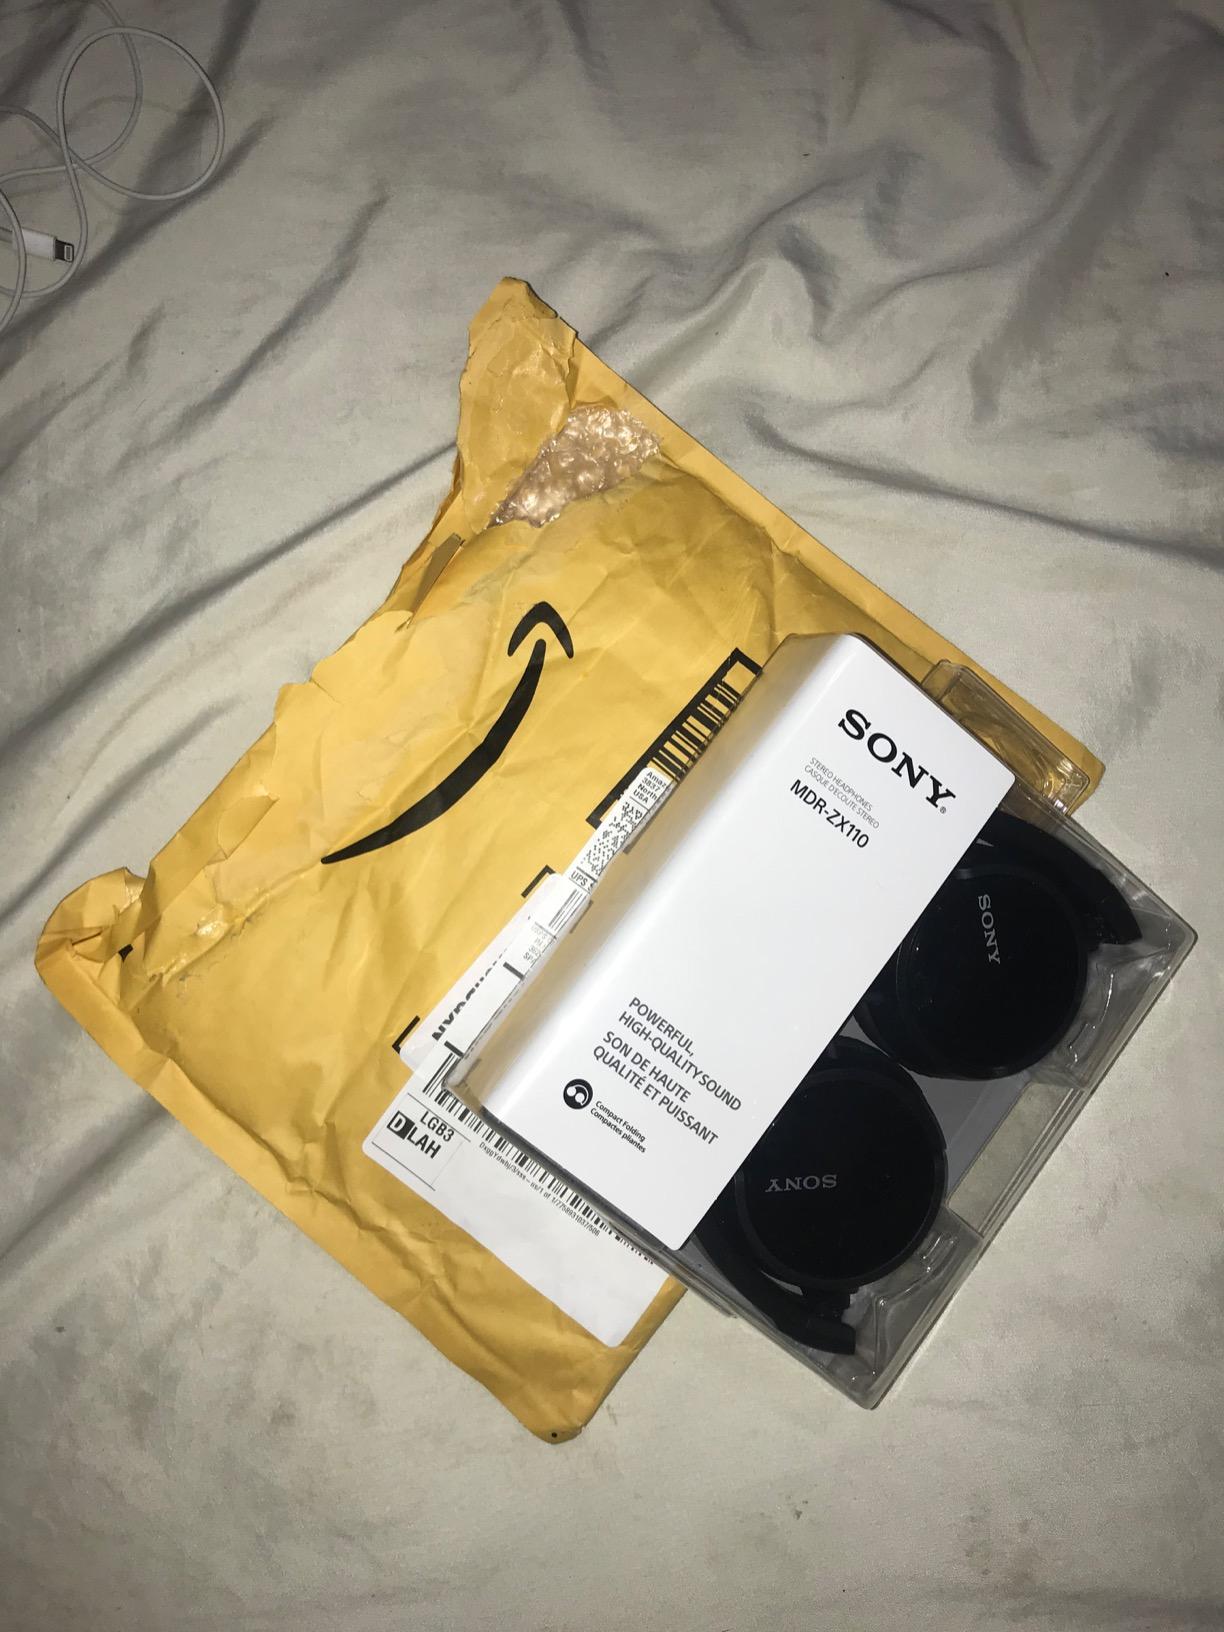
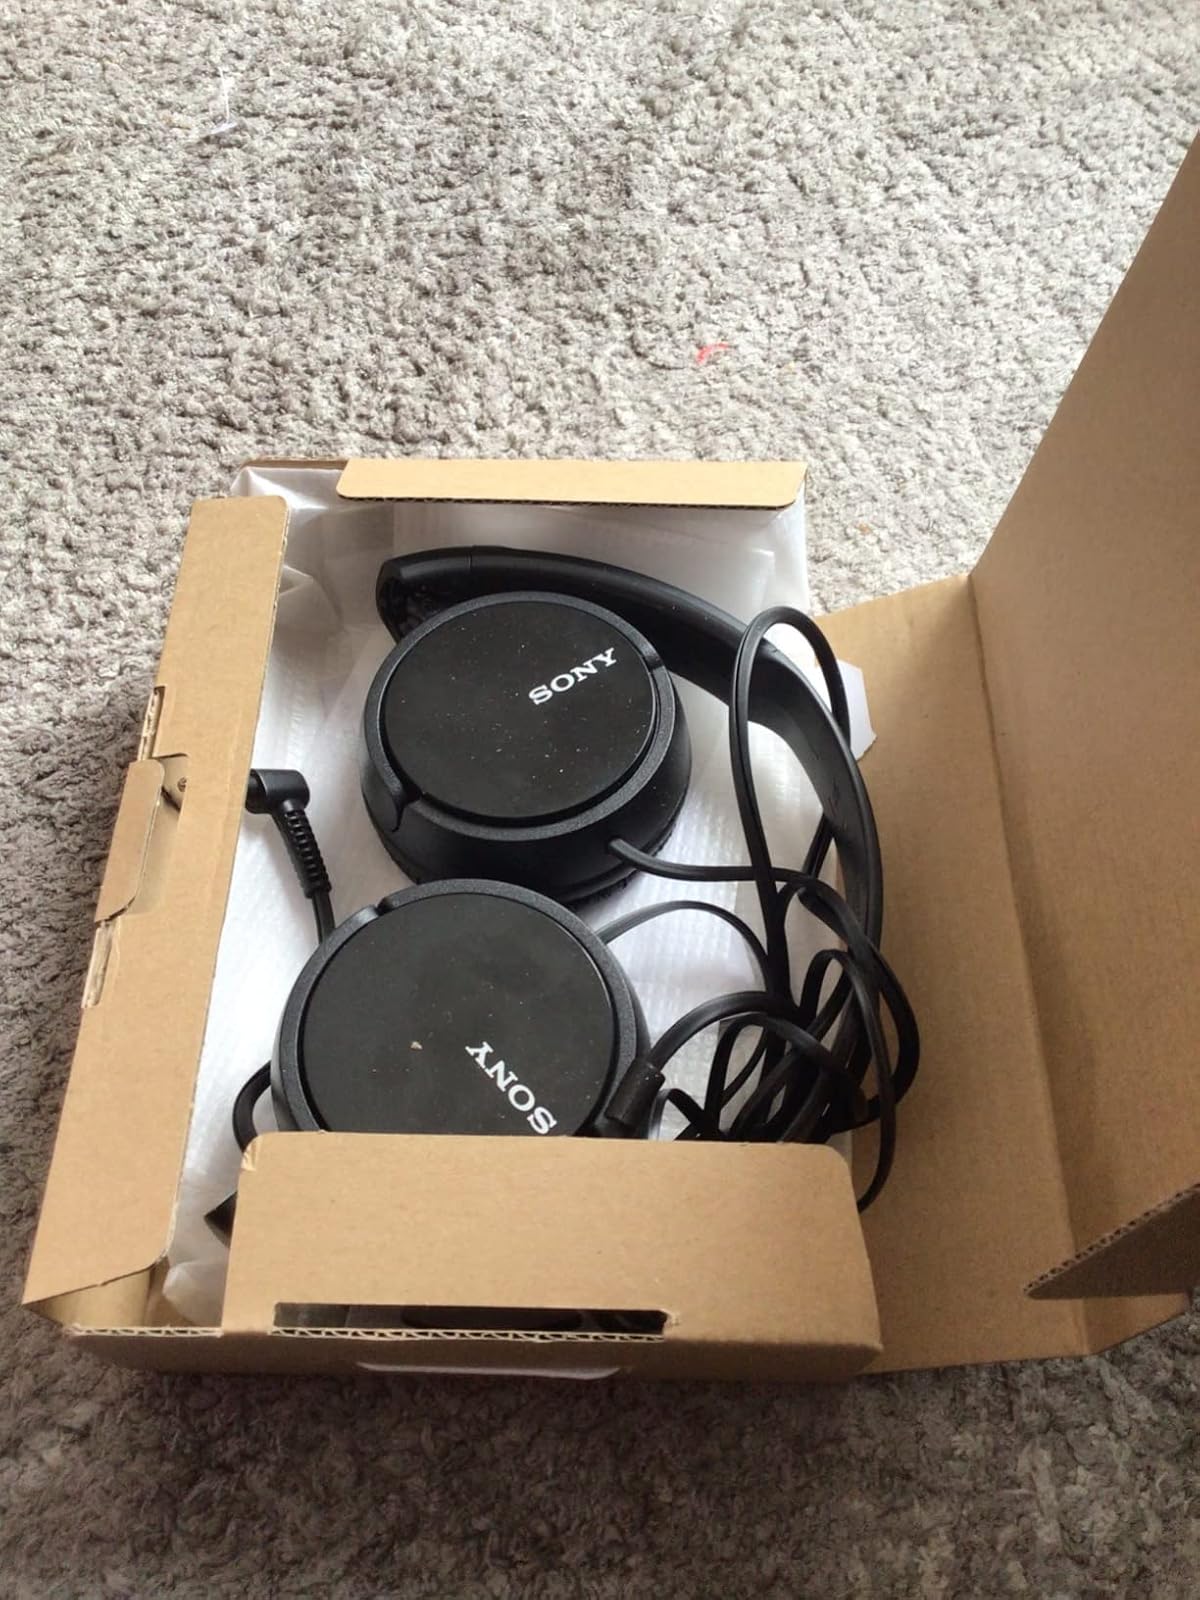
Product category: headphones
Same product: yes